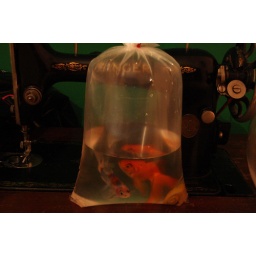
Fish and snail in a plastic bag leaned against a sewing machine